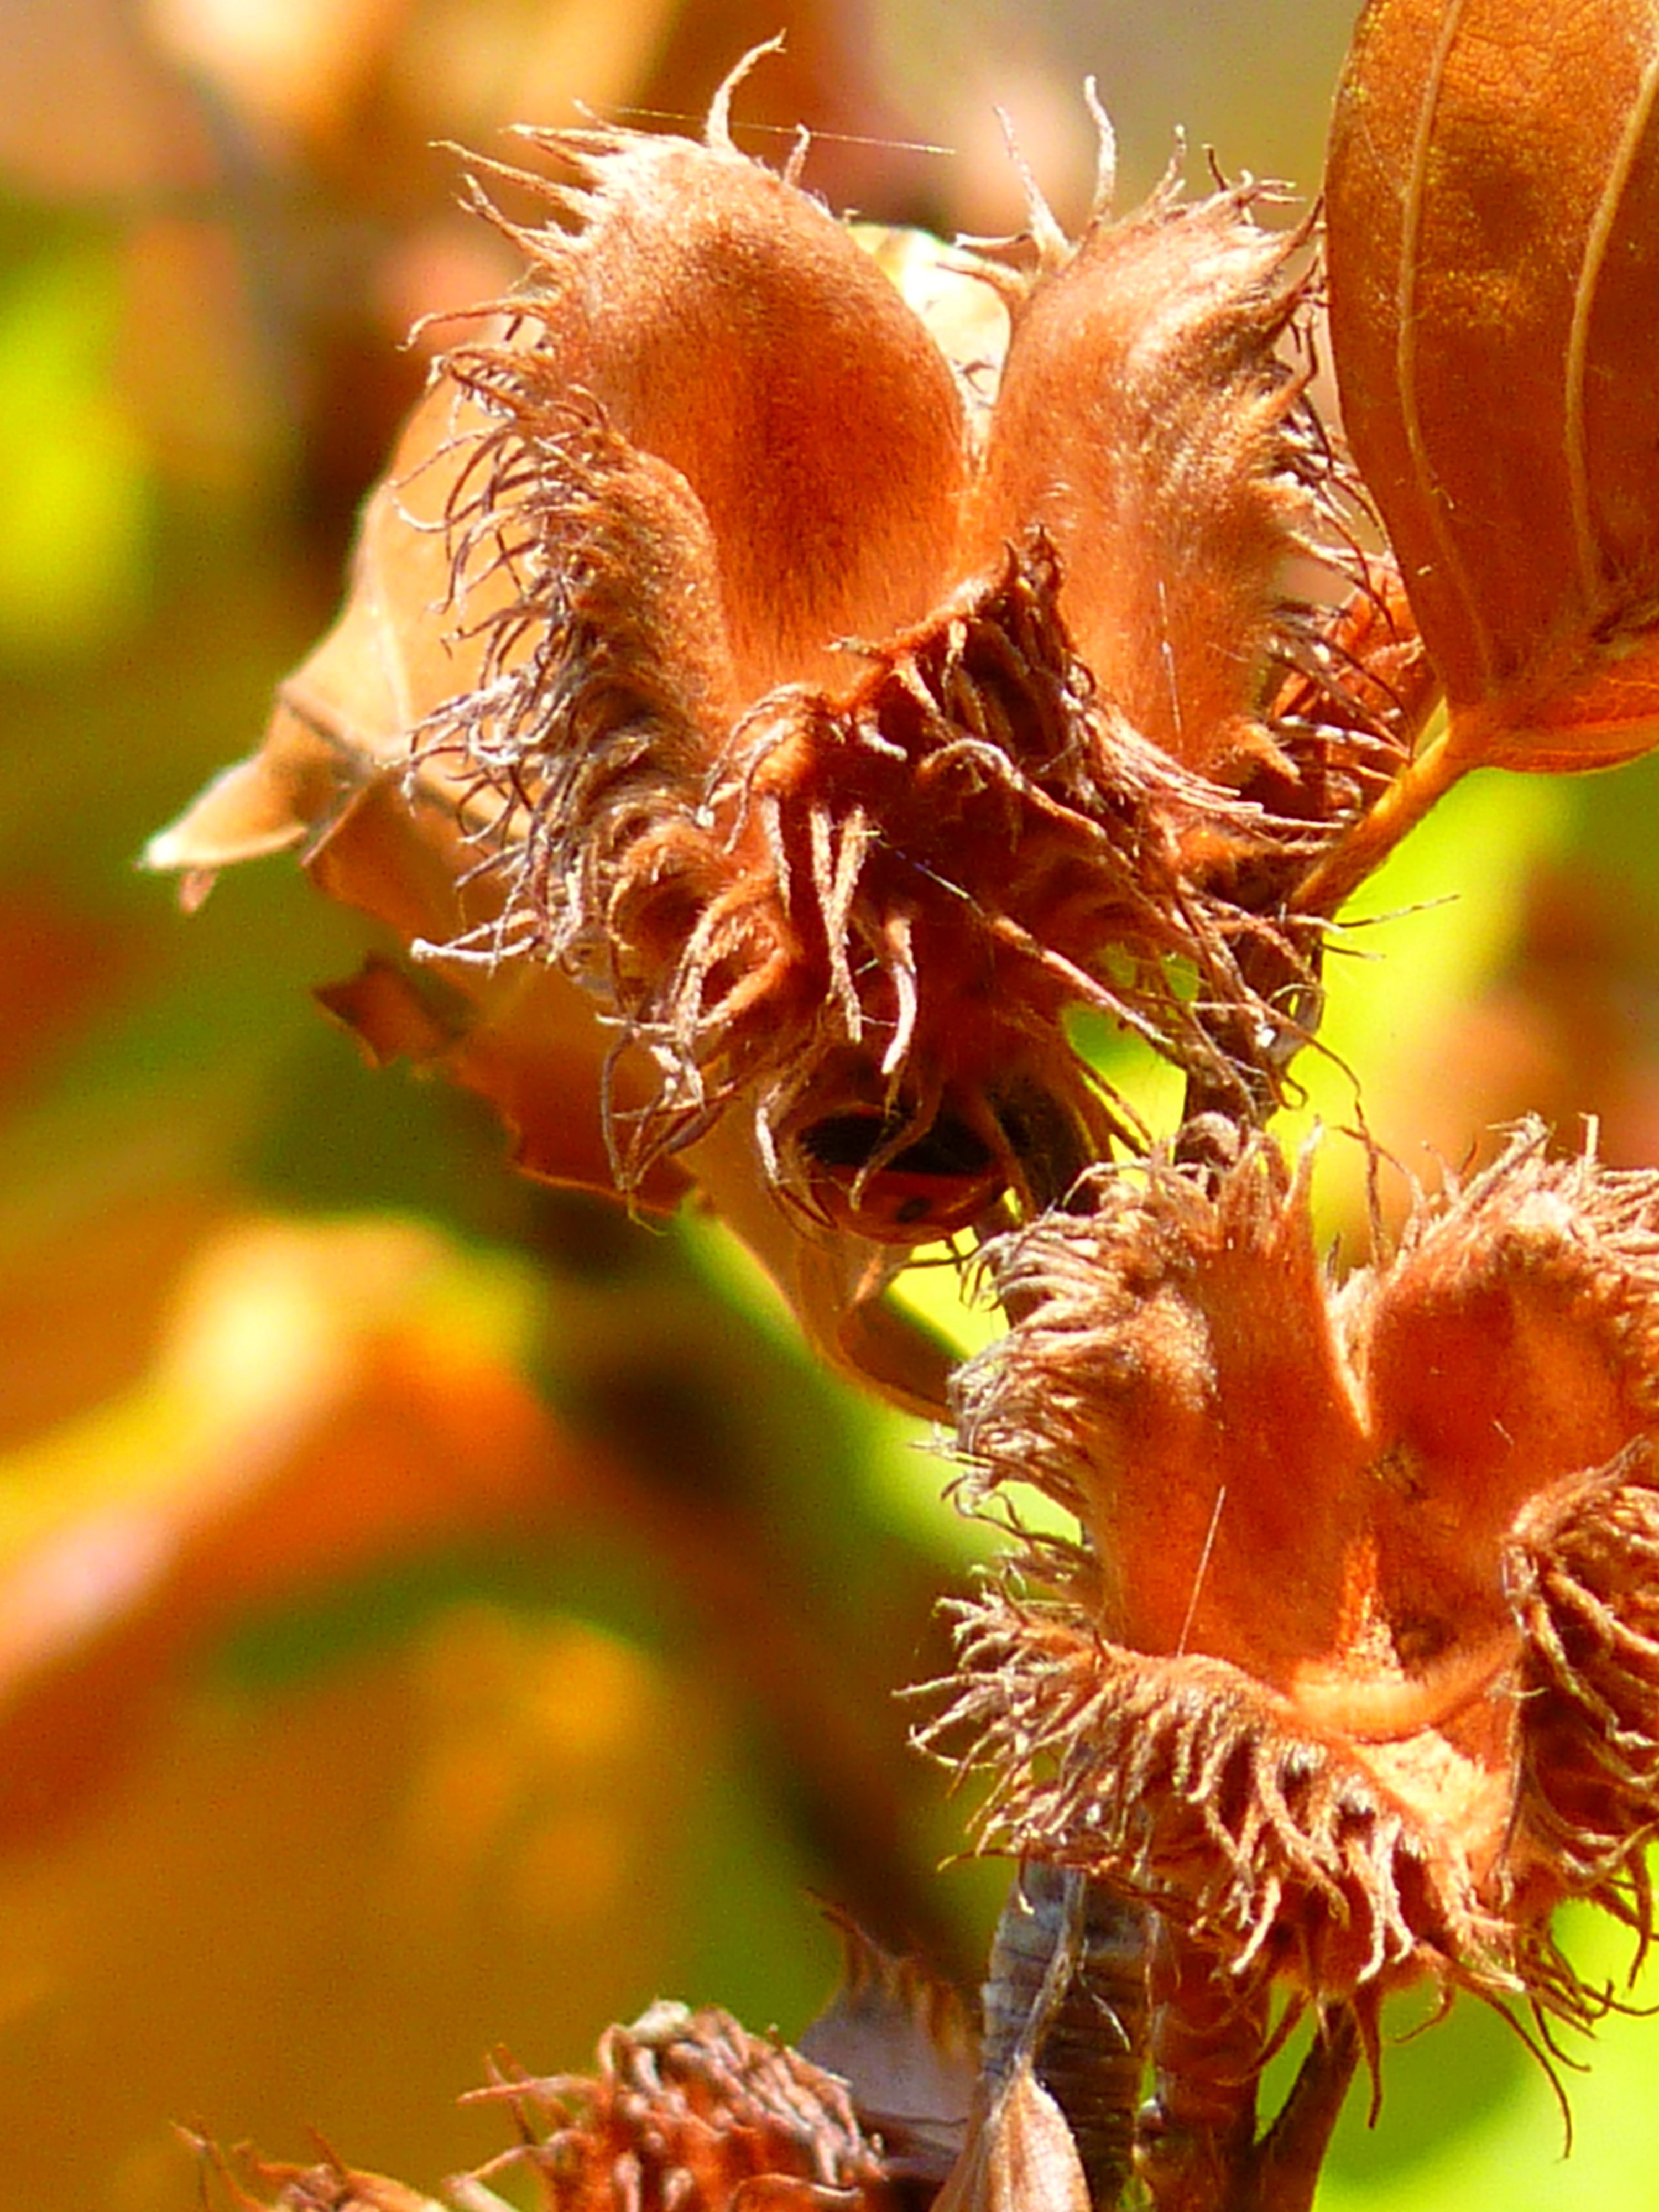
tree, blossom, plant, photography, leaf, flower, petal, pollen, produce, autumn, botany, flora, wildflower, close up, beech, macro photography, flowering plant, beechnut, land plant